.25 NAA

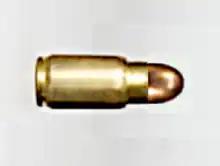
.25 NAA basic shape

The .25 NAA is a pistol cartridge introduced by the North American Arms company in 2002. It was originally created for use in a smaller and lighter model of their Guardian pistol.